Madinat al-Zahra

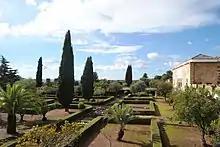
The Upper Garden in front of the "Salón Rico" (the current trees and shrubs were planted in modern times)

The Salón Rico faced south across the gardens and stood on a platform that was elevated above the adjoining walkways. It was accessed via ramps on either side. The building's front façade features an arcade of five arches which was aligned with the water basin in front. The building's interior has a basilical form with some general similarities to the Upper Basilical Hall. Behind the front arcade is a transversal entrance hall, which in turn leads to the central hall. The central hall is 17.5 meters long and 20.4 meters wide and is divided into three naves by two arcades of six horseshoe arches resting on slender columns. The two side naves are 5.9 meters wide while the central nave is slightly wider at 6.5 meters. Each nave can be accessed from the entrance hall at the front through arcades of two or three arches. The back wall is marked with three decorative blind arches. This central hall is flanked on either side by a square chamber and a rectangular chamber, which were separated from the central hall by solid walls pierced by a single door. Two other doors on either side were later blocked up and turned into decorative niches. The entrance hall to the south is also flanked by square chambers on either side. The building today is covered by sloped wooden roofs built by Félix Hernández Giménez, but it is not known exactly what kind of roofing or ceiling it originally had.